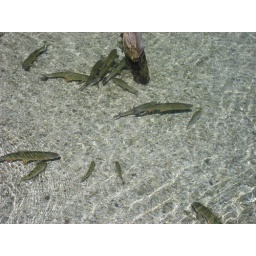
Fish in the crystal clear water of the lake.